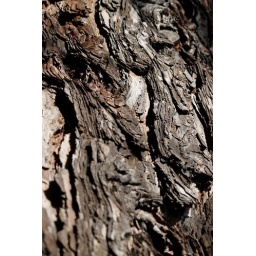
Detail of the bark from a pine tree in my yard.